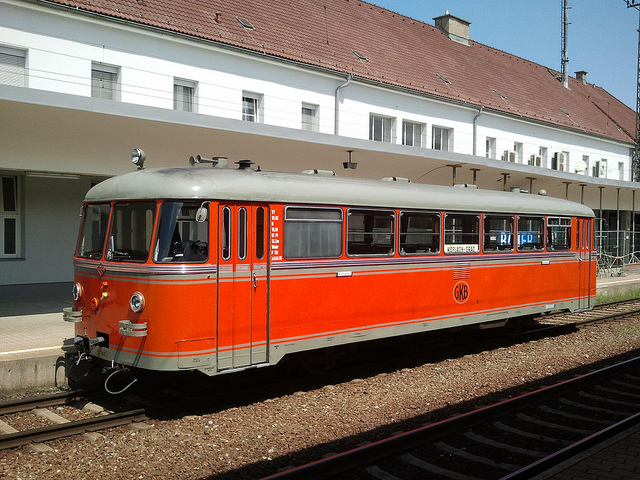
A train, resembling a red passenger bus, is on the tracks outside the station.

A train that is going by a building.

A red train or trolley car is shown at a station.

A single car train paused at a station